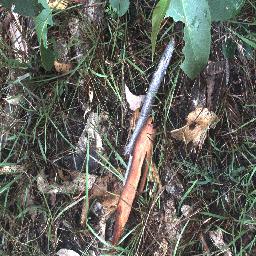
Label: negative